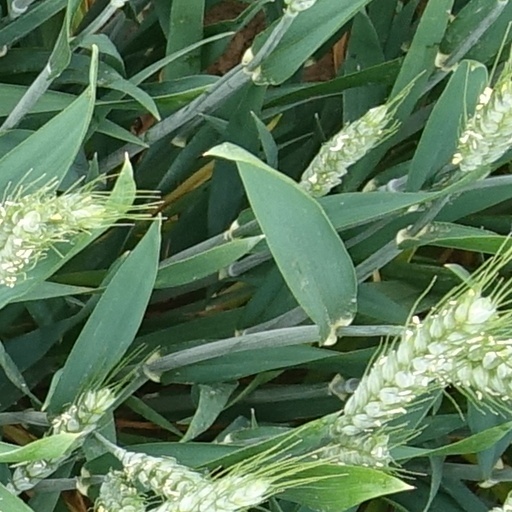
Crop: wheat